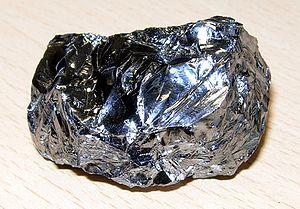
Un métalloïde est un élément chimique dont les propriétés sont intermédiaires entre celles des métaux et des non-métaux ou sont une combinaison de ces propriétés. Dans la littérature scientifique, faute de définition standard des métalloïdes, la liste des éléments classés dans cette famille varie selon les auteurs.
Le groupe 14 du tableau périodique, autrefois appelé groupe IVB dans l'ancien système IUPAC utilisé en Europe et groupe IVA dans le système CAS nord-américain, contient les éléments chimiques de la 14ᵉ colonne, ou groupe, du tableau périodique des éléments :